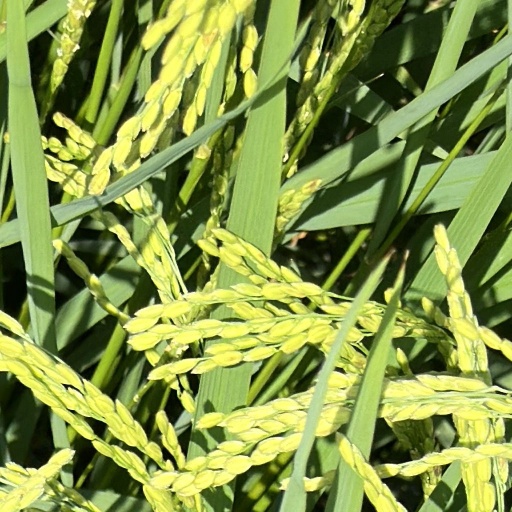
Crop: rice